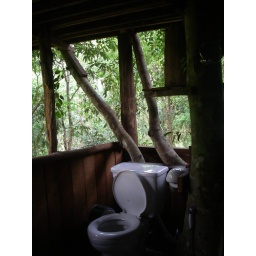
bathroom in tree house